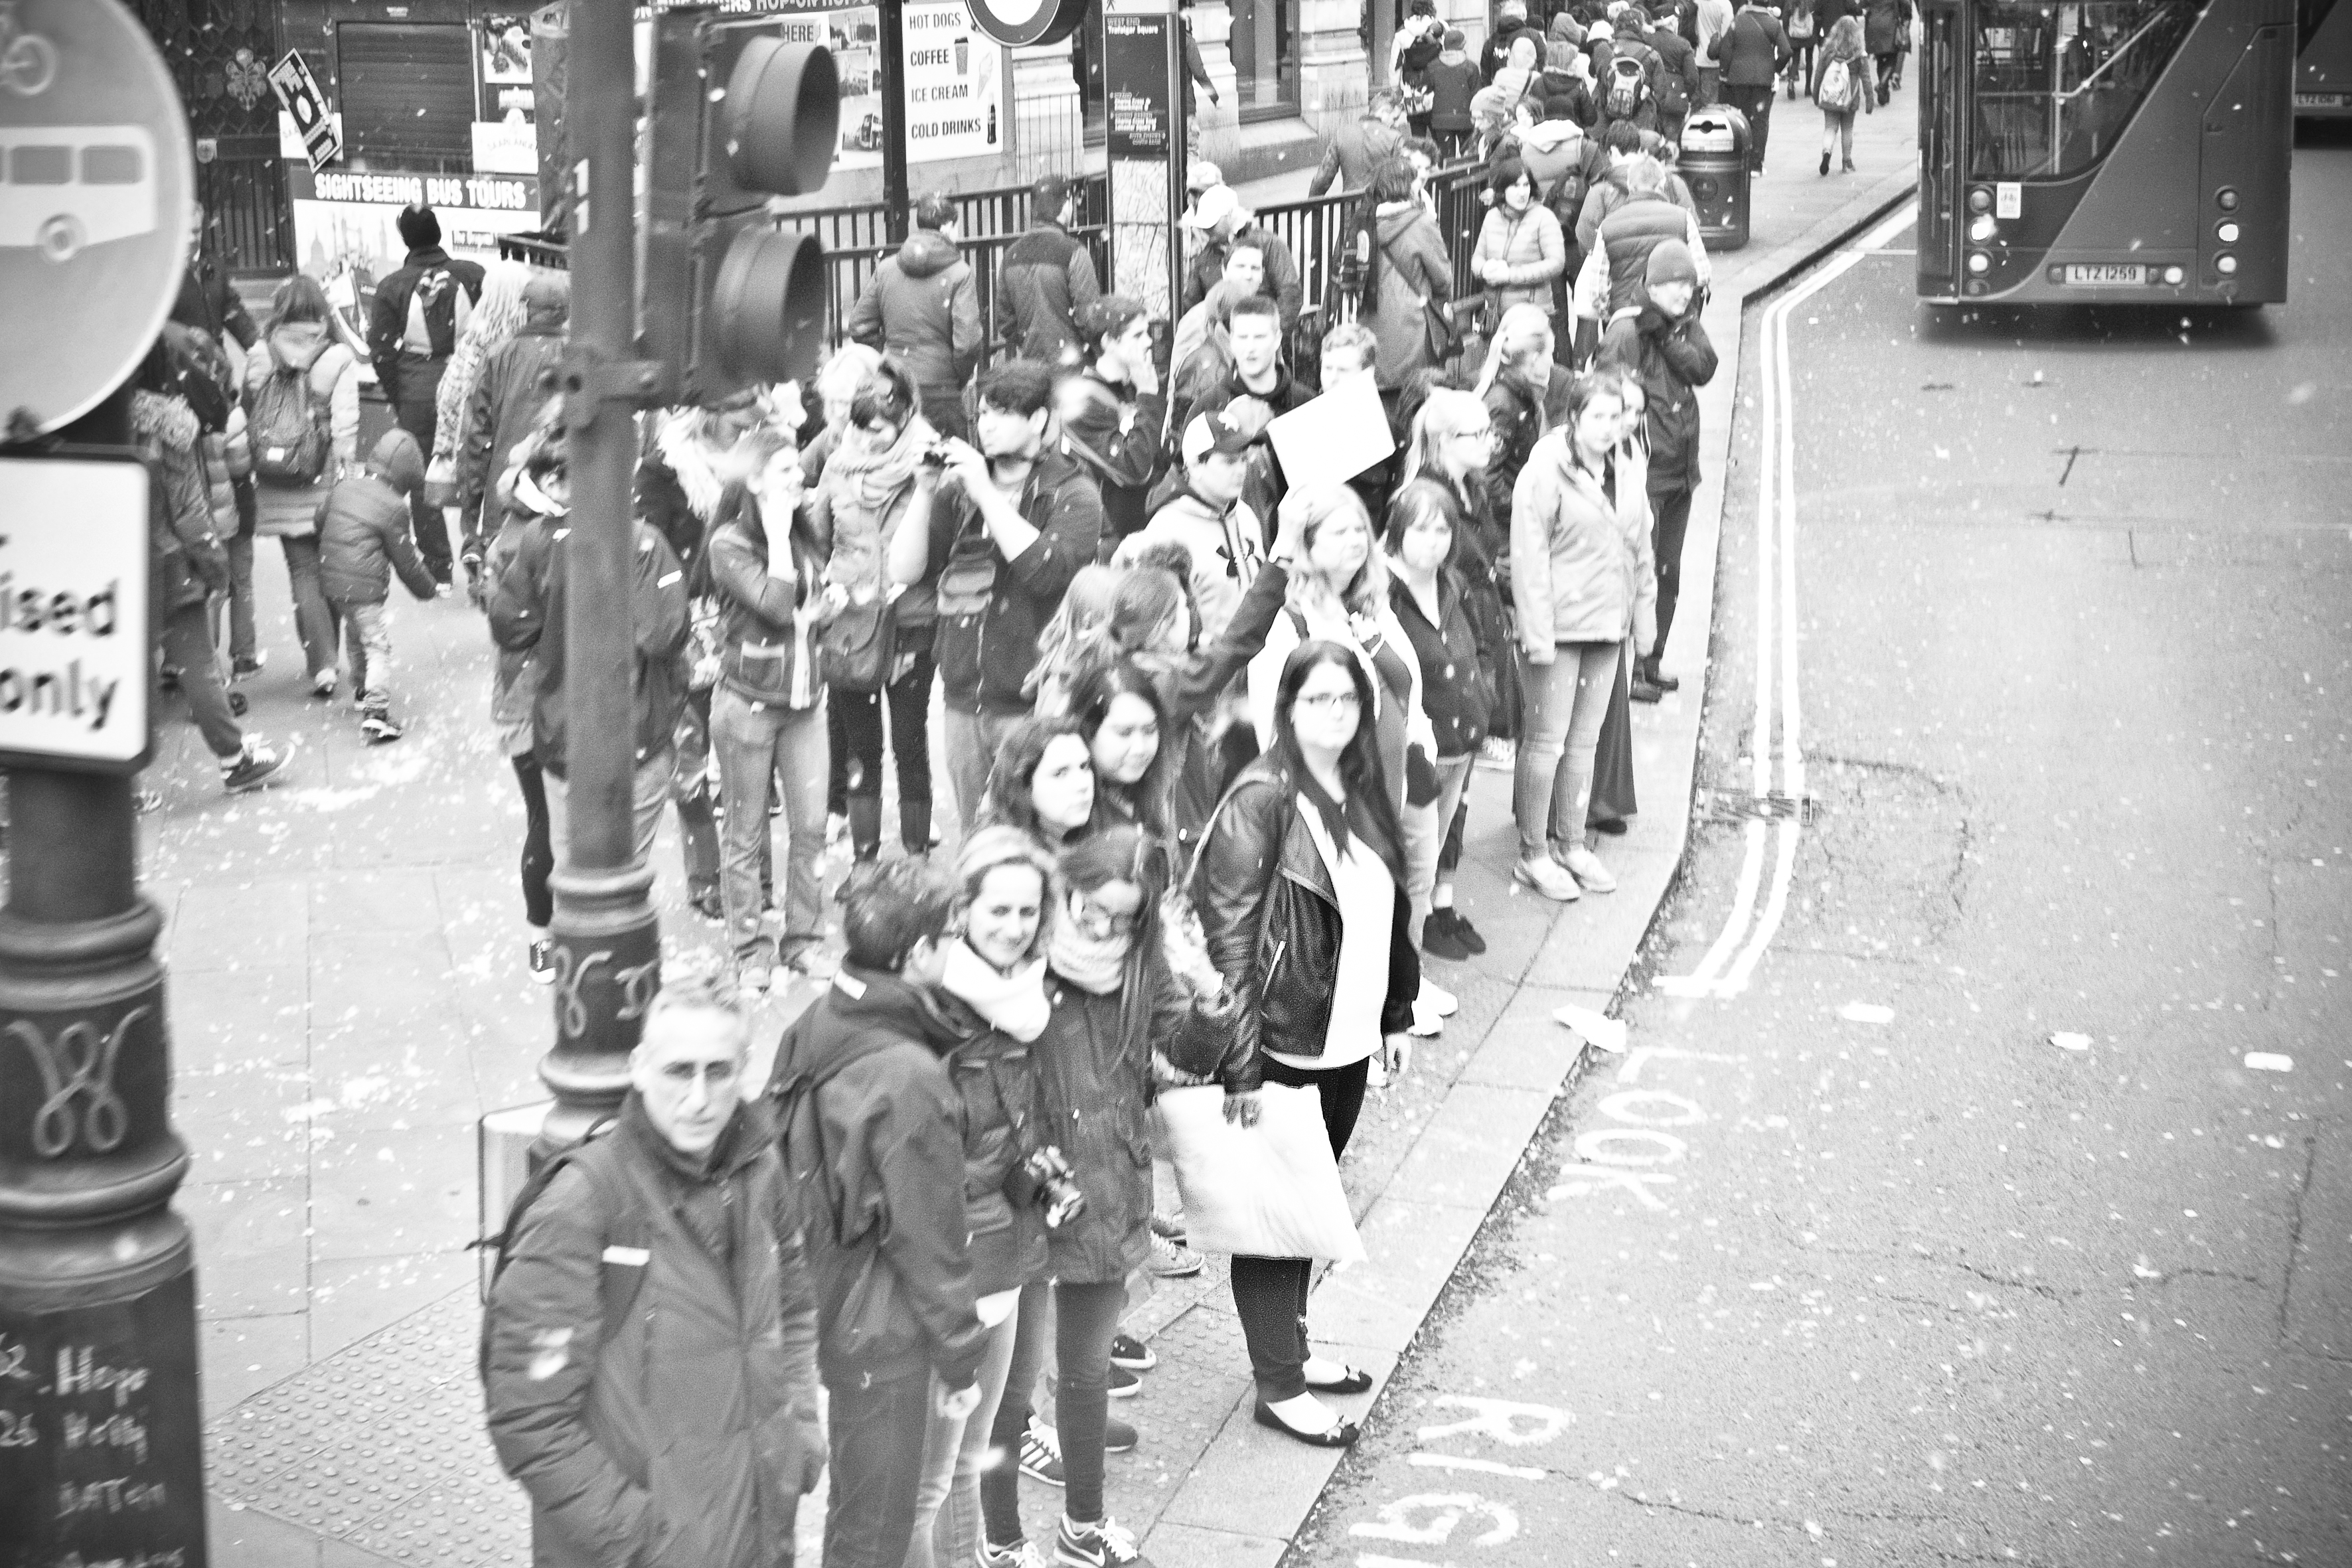
black and white, people, road, white, street, photography, urban, crowd, travel, fujifilm, market, black, monochrome, uk, england, bw, blackandwhite, blackwhite, london, infrastructure, ngc, photograph, snapshot, noiretblanc, fuji, fujixt1, fujix, monochrome photography